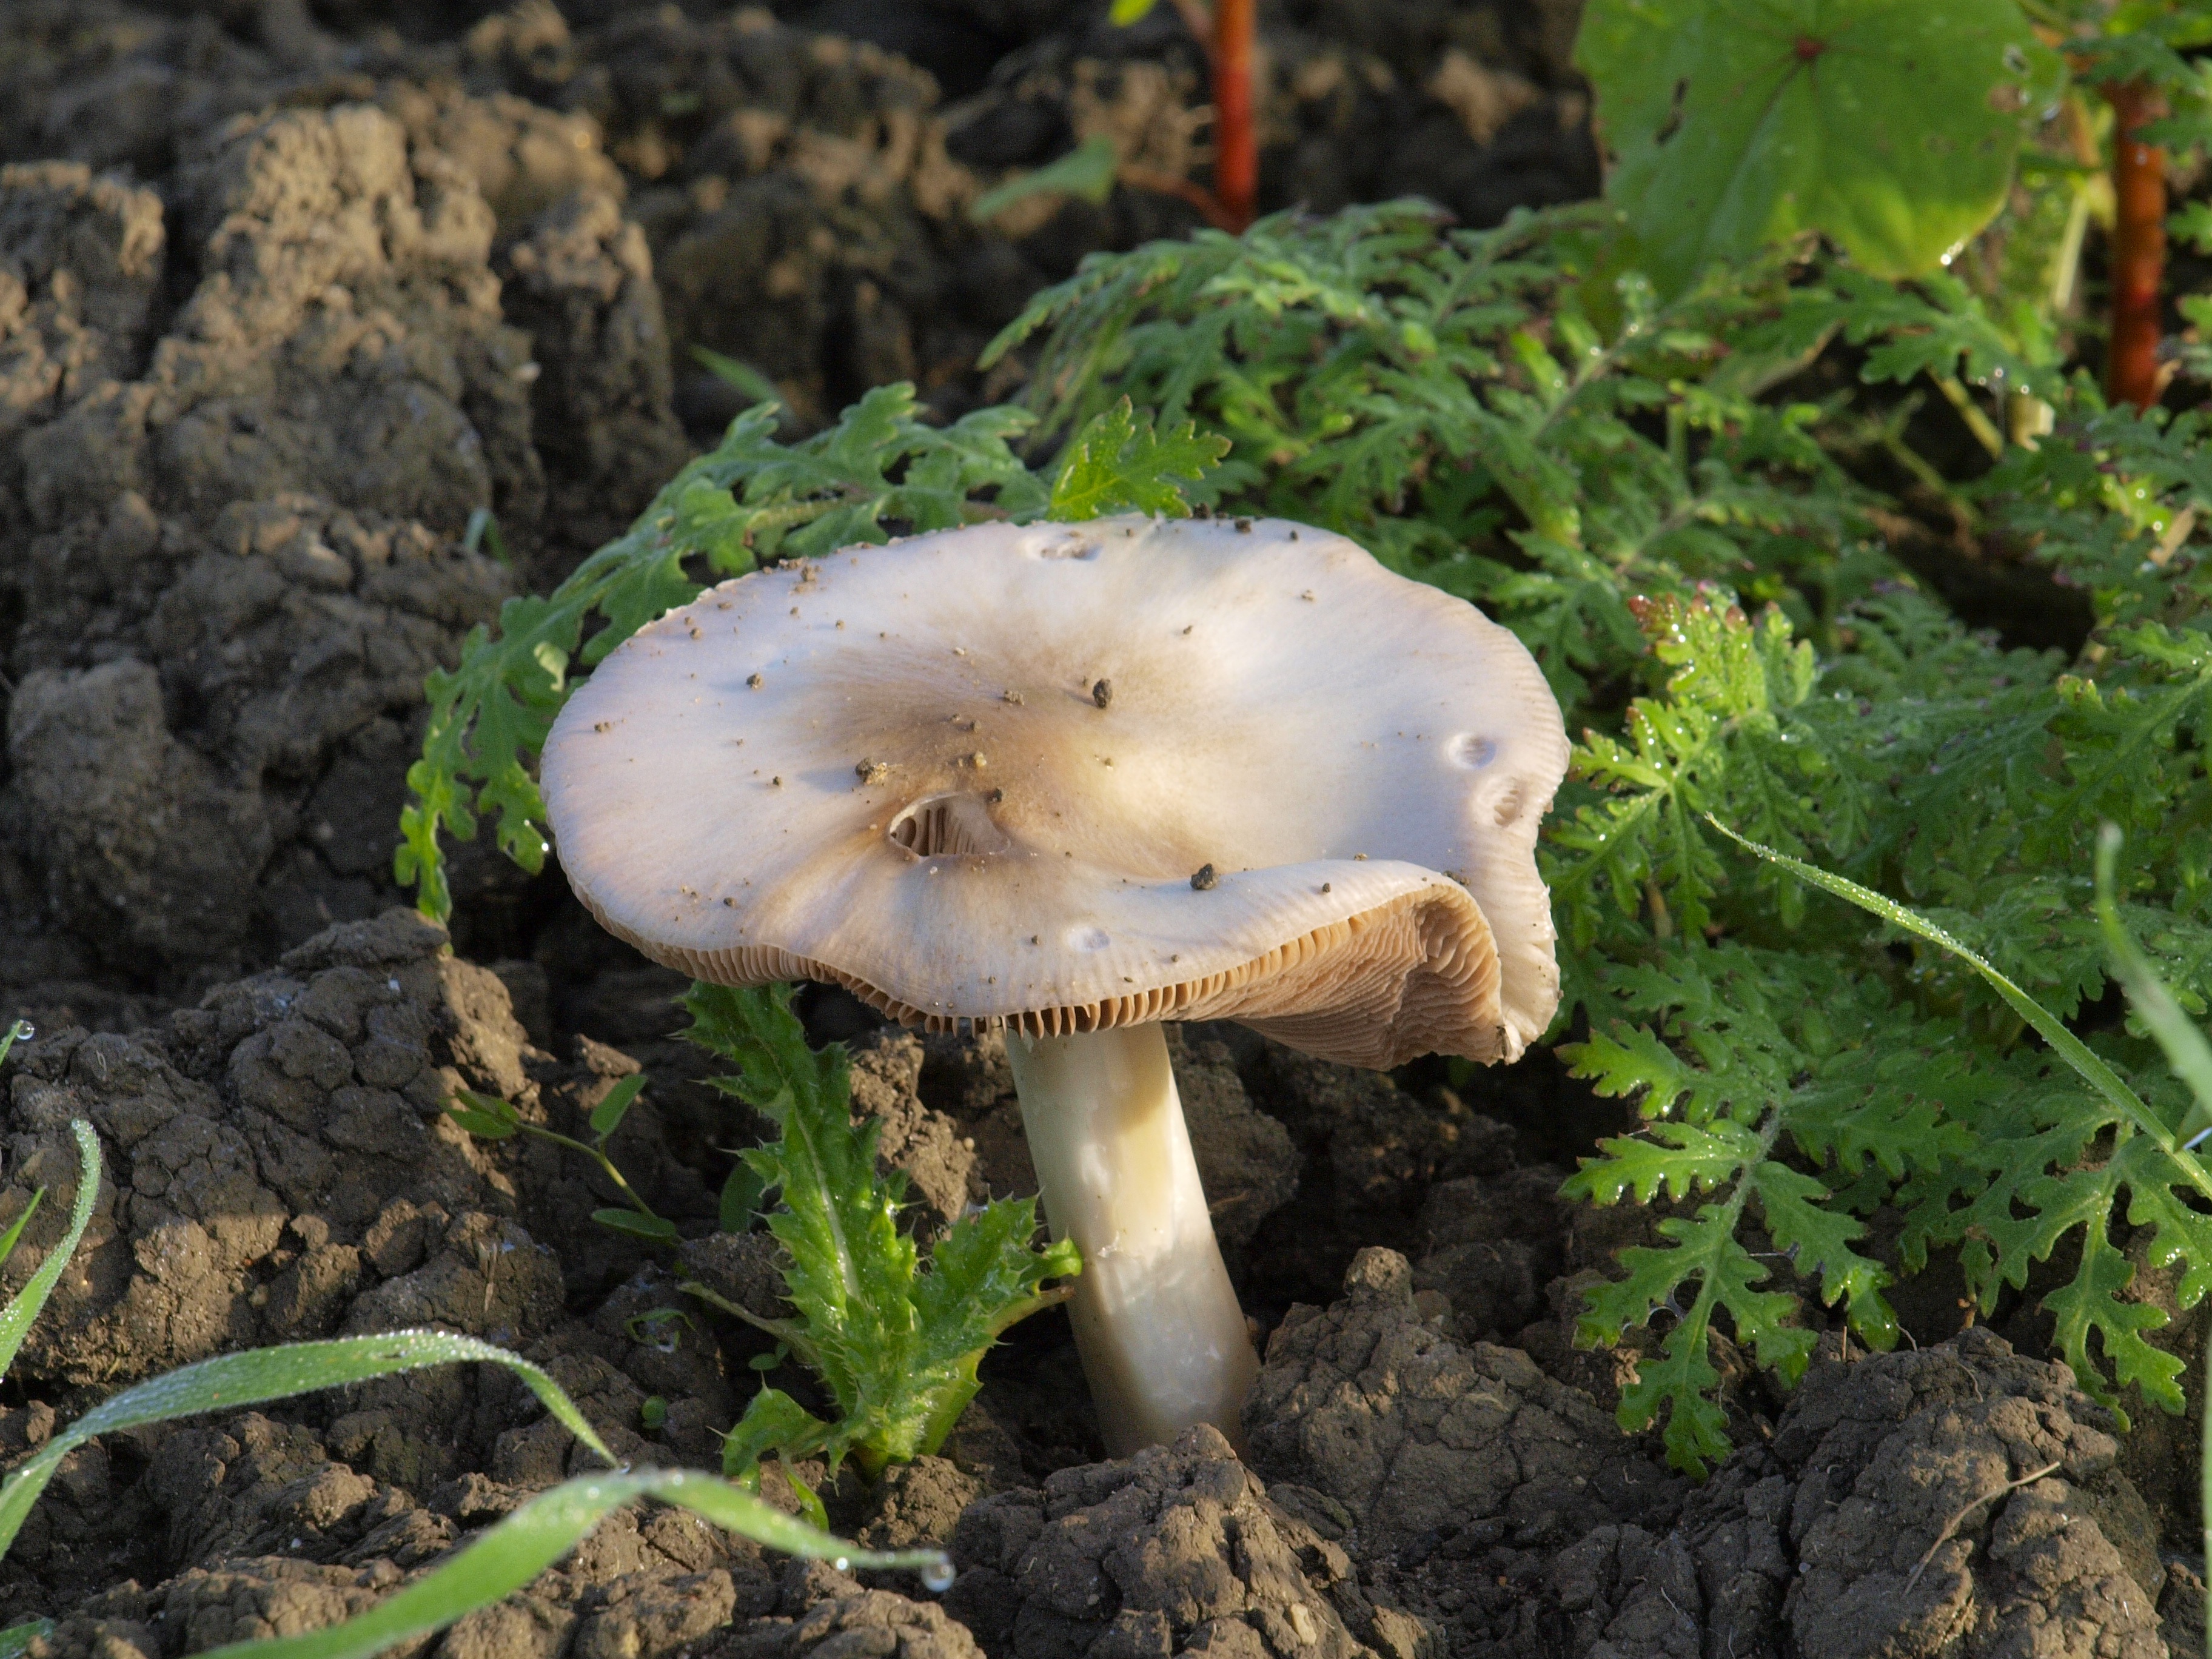
nature, forest, white, grow, autumn, soil, botany, mushroom, close, flora, fauna, fungus, woodland, agaric, bolete, moist, agaricus, mushroom picking, matsutake, oyster mushroom, edible mushroom, medicinal mushroom, agaricomycetes, agaricaceae, champignon mushroom, penny bun, pleurotus eryngii